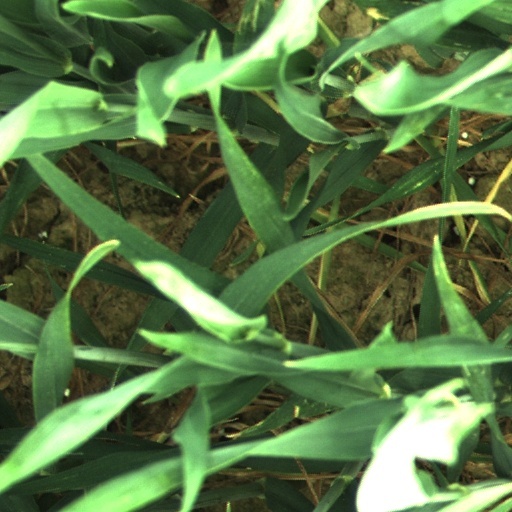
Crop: wheat